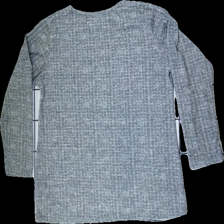
View: back
Type: Top
Category: Ladies
Brand: Missing
Colors: Grey
Material: Unknown
Pattern: Other
Cut: Loose
Season: All
Smell: Minor
Price range: <50
Recommended usage: Export